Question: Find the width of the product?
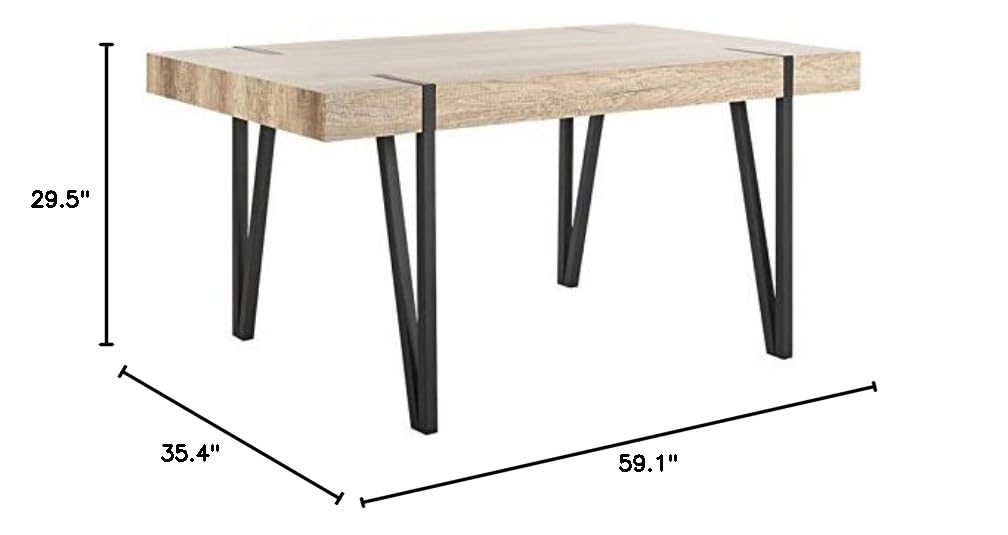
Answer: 59.1 inch